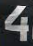
Number: 4